Ricciolo d'Italia

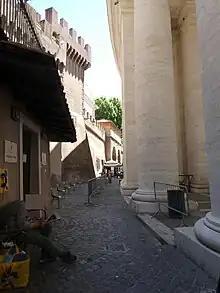
The Ricciolo d'Italia is about three meters wide

The Ricciolo d'Italia begins near the Porta Angelica, on the boundary that follows the Leonine Wall to just before the Bernini colonnade in St. Peter's Square. It curls westward just behind the northern arm of the colonnade. The exact line is marked on the ground by a curved travertine line. It is 3 meters in width, with a length of about 60 meters, and has a semicircular shape. The extreme tip is near the Apostolic Palace.